2009 London Marathon

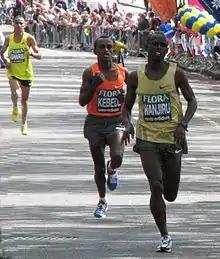
Leaders during the men's race

The 2009 London Marathon was the 29th running of the annual marathon race in London, England, which took place on Sunday, 26 April. The elite men's race was won by Kenya's Samuel Wanjiru in a time of 2:05:10 hours and the women's race was won by Germany's Irina Mikitenko in 2:22:11.